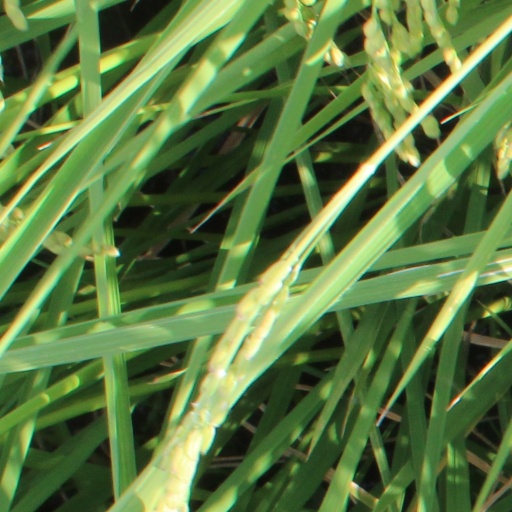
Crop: rice